Functional near-infrared spectroscopy

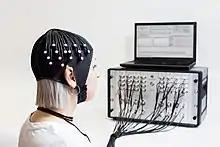
fNIRS with a Gowerlabs NTS system

Functional near-infrared spectroscopy (fNIRS) is an optical brain monitoring technique which uses near-infrared spectroscopy for the purpose of functional neuroimaging. Using fNIRS, brain activity is measured by using near-infrared light to estimate cortical hemodynamic activity which occur in response to neural activity. Alongside EEG, fNIRS is one of the most common non-invasive neuroimaging techniques which can be used in portable contexts. The signal is often compared with the BOLD signal measured by fMRI and is capable of measuring changes both in oxy- and deoxyhemoglobin concentration, but can only measure from regions near the cortical surface. fNIRS may also be referred to as Optical Topography (OT) and is sometimes referred to simply as NIRS.